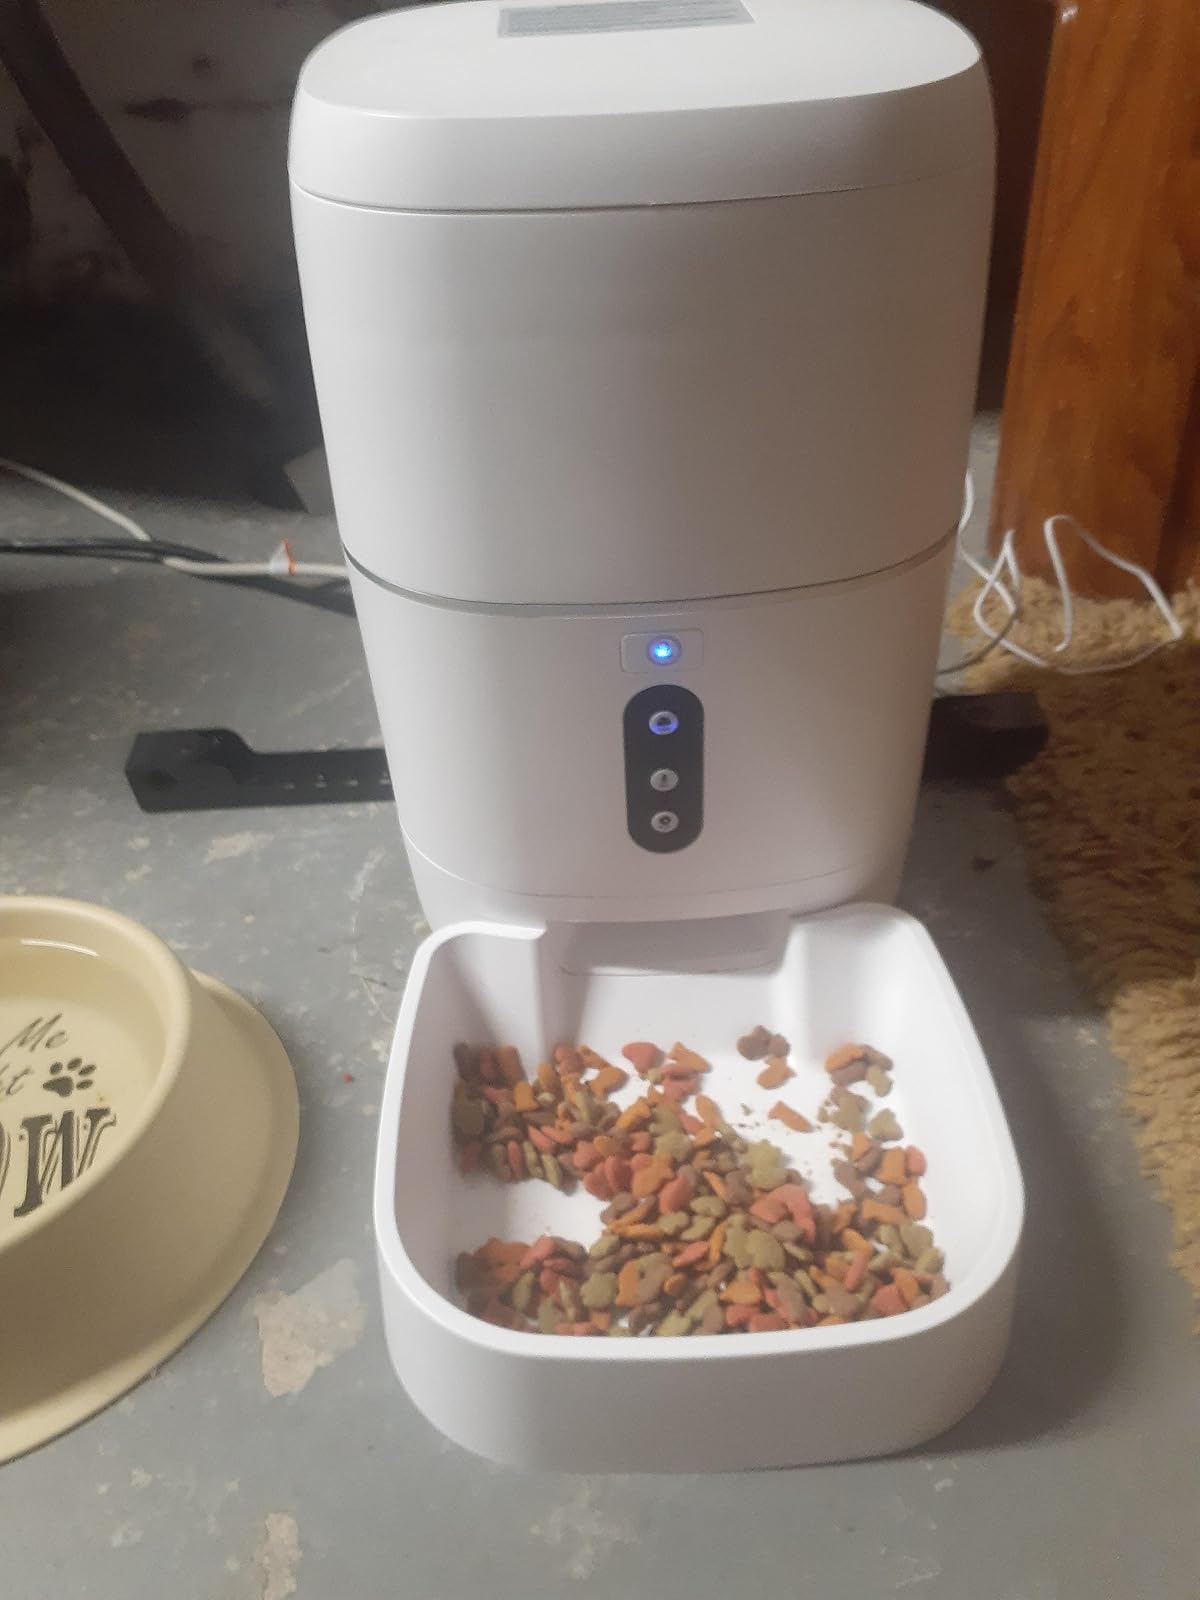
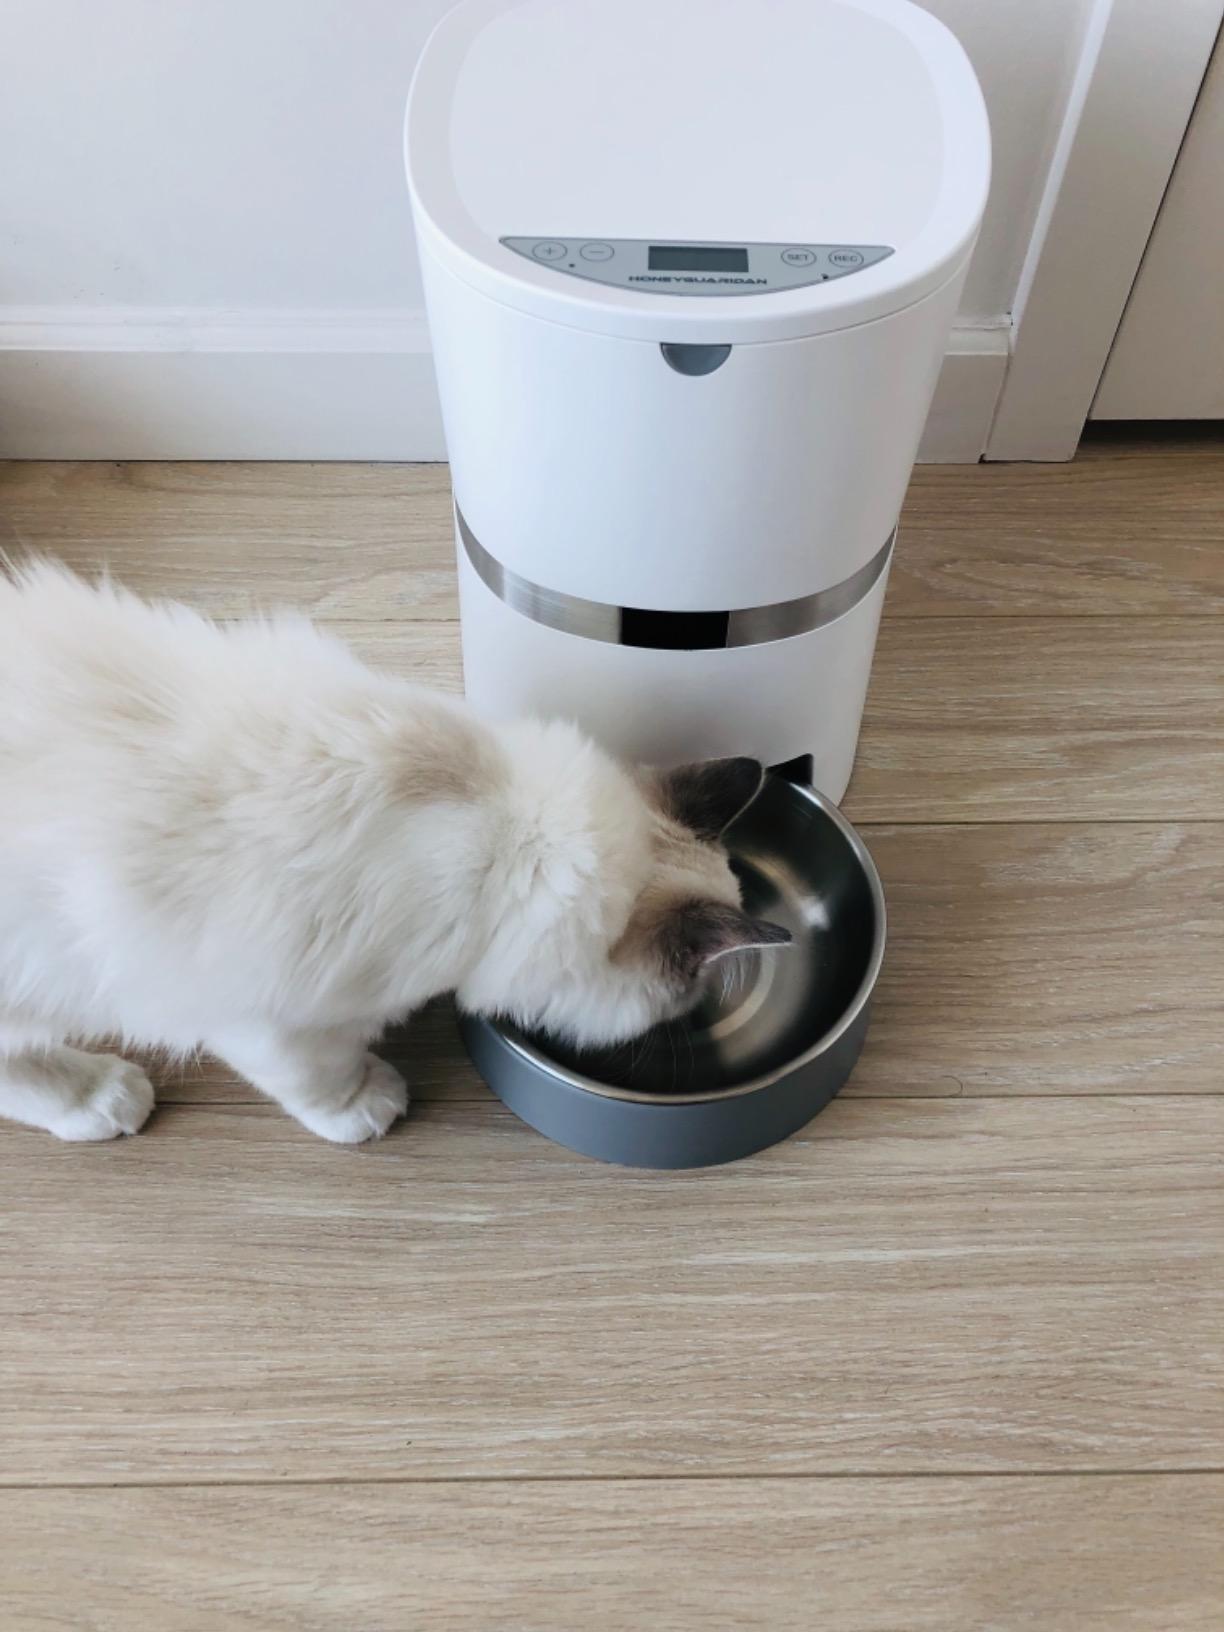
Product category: items_feeder
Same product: no